Ouvrage Fontvive Nord-ouest

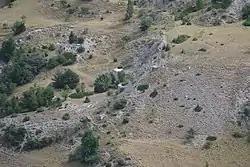

Ouvrage Fontvive Nord-ouest is a lesser work ("petit ouvrage") of the Maginot Line's Alpine extension, the Alpine Line. The ouvrage consists of two infantry blocks. While it is listed in some sources as an "ouvrage" owing to its construction by CORF, it is more like an infantry "abri" or shelter.